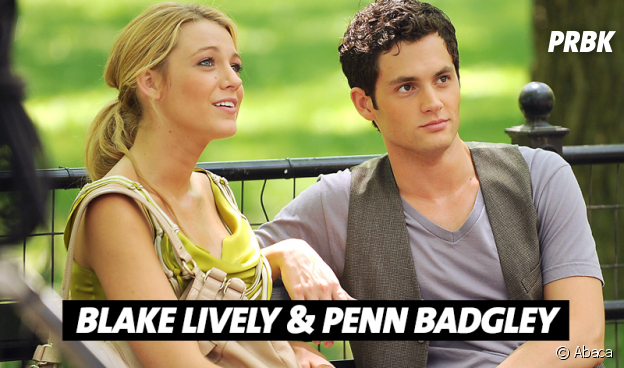
Gender: women